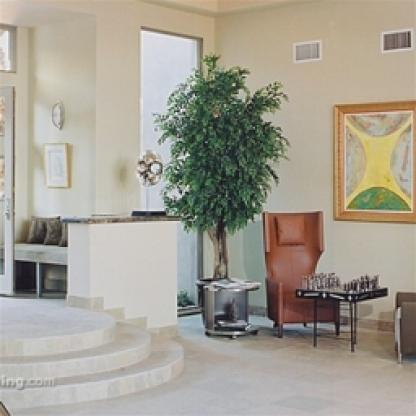
Scene: Indoor